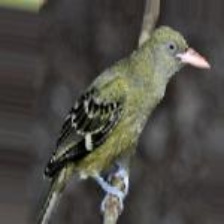
Species: SPOTTED CATBIRD
Scientific name: AILUROEDUS MACULOSUS